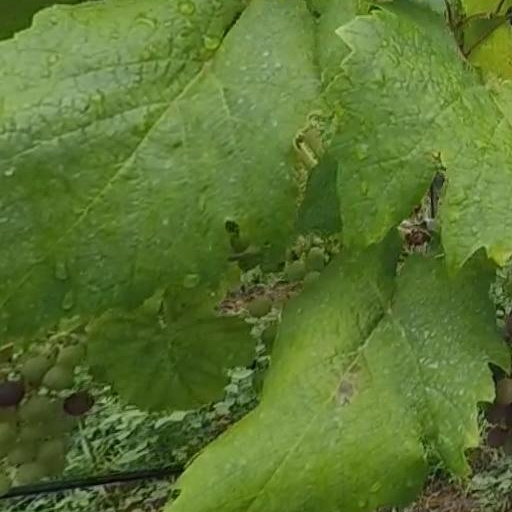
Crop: grape